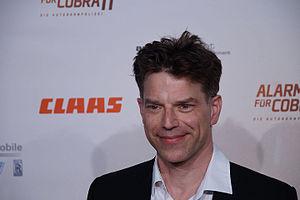
Cette page présente la liste des épisodes de la série télévisée allemande Alerte Cobra. Elle est composée de 370 épisodes au 24 septembre 2020.
Johannes Brandrup, né le 7 janvier 1967 à Francfort-sur-le-Main, est un acteur allemand.